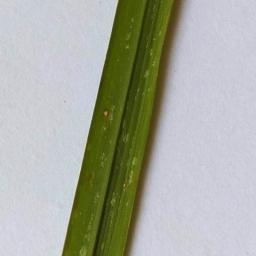
Label: Rice___Leaf_Blast